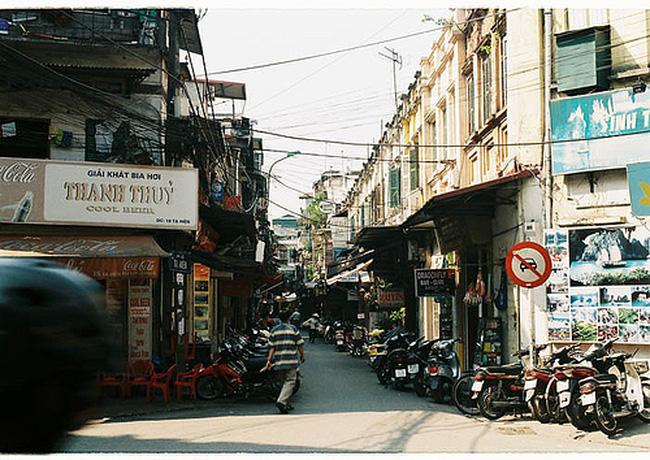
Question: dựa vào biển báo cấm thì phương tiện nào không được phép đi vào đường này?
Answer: xe ô tô không được phép đi vào đường này